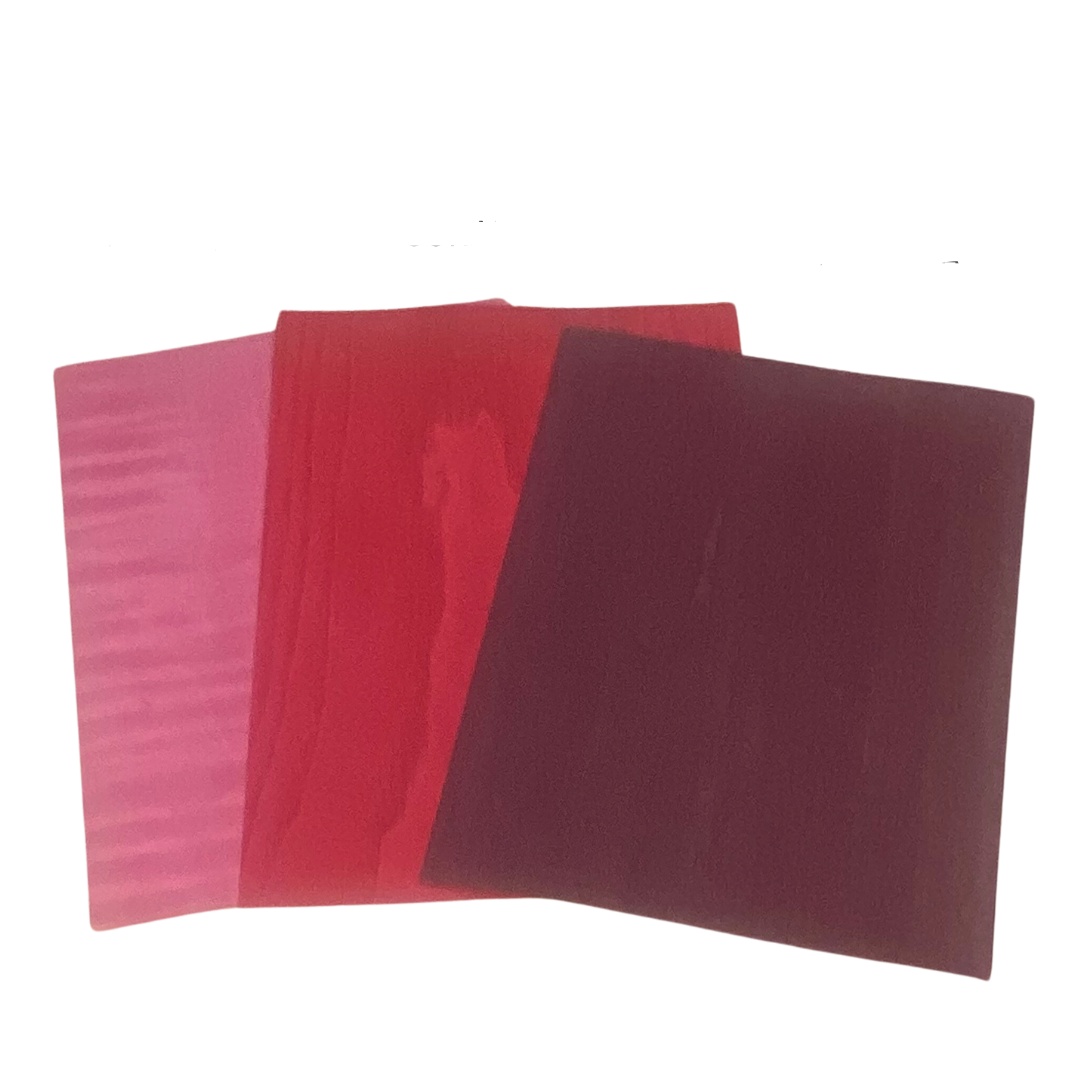
Tranciato / Impiallacciatura naturale tinta per intarsio - Fucsia collection
Tranciato / Impiallacciatura per intarsio - fucsia collection dimensione : circa 14 x 20 cm Fucsia legno : acero frisè cod. KK.01.1010 pz. : 1 Corallo legno : frassino cod. KK.01.1011 pz. : 1 Sangria legno : bolivar cod. KK.01.1012 pz. : 1
Brand: SENZA MARCA/GENERICO
Category: Arts & Entertainment > Hobbies & Creative Arts > Arts & Crafts > Art & Crafting Materials > Craft Shapes & Bases > Craft Wood & Shapes > Craft Wood Slices